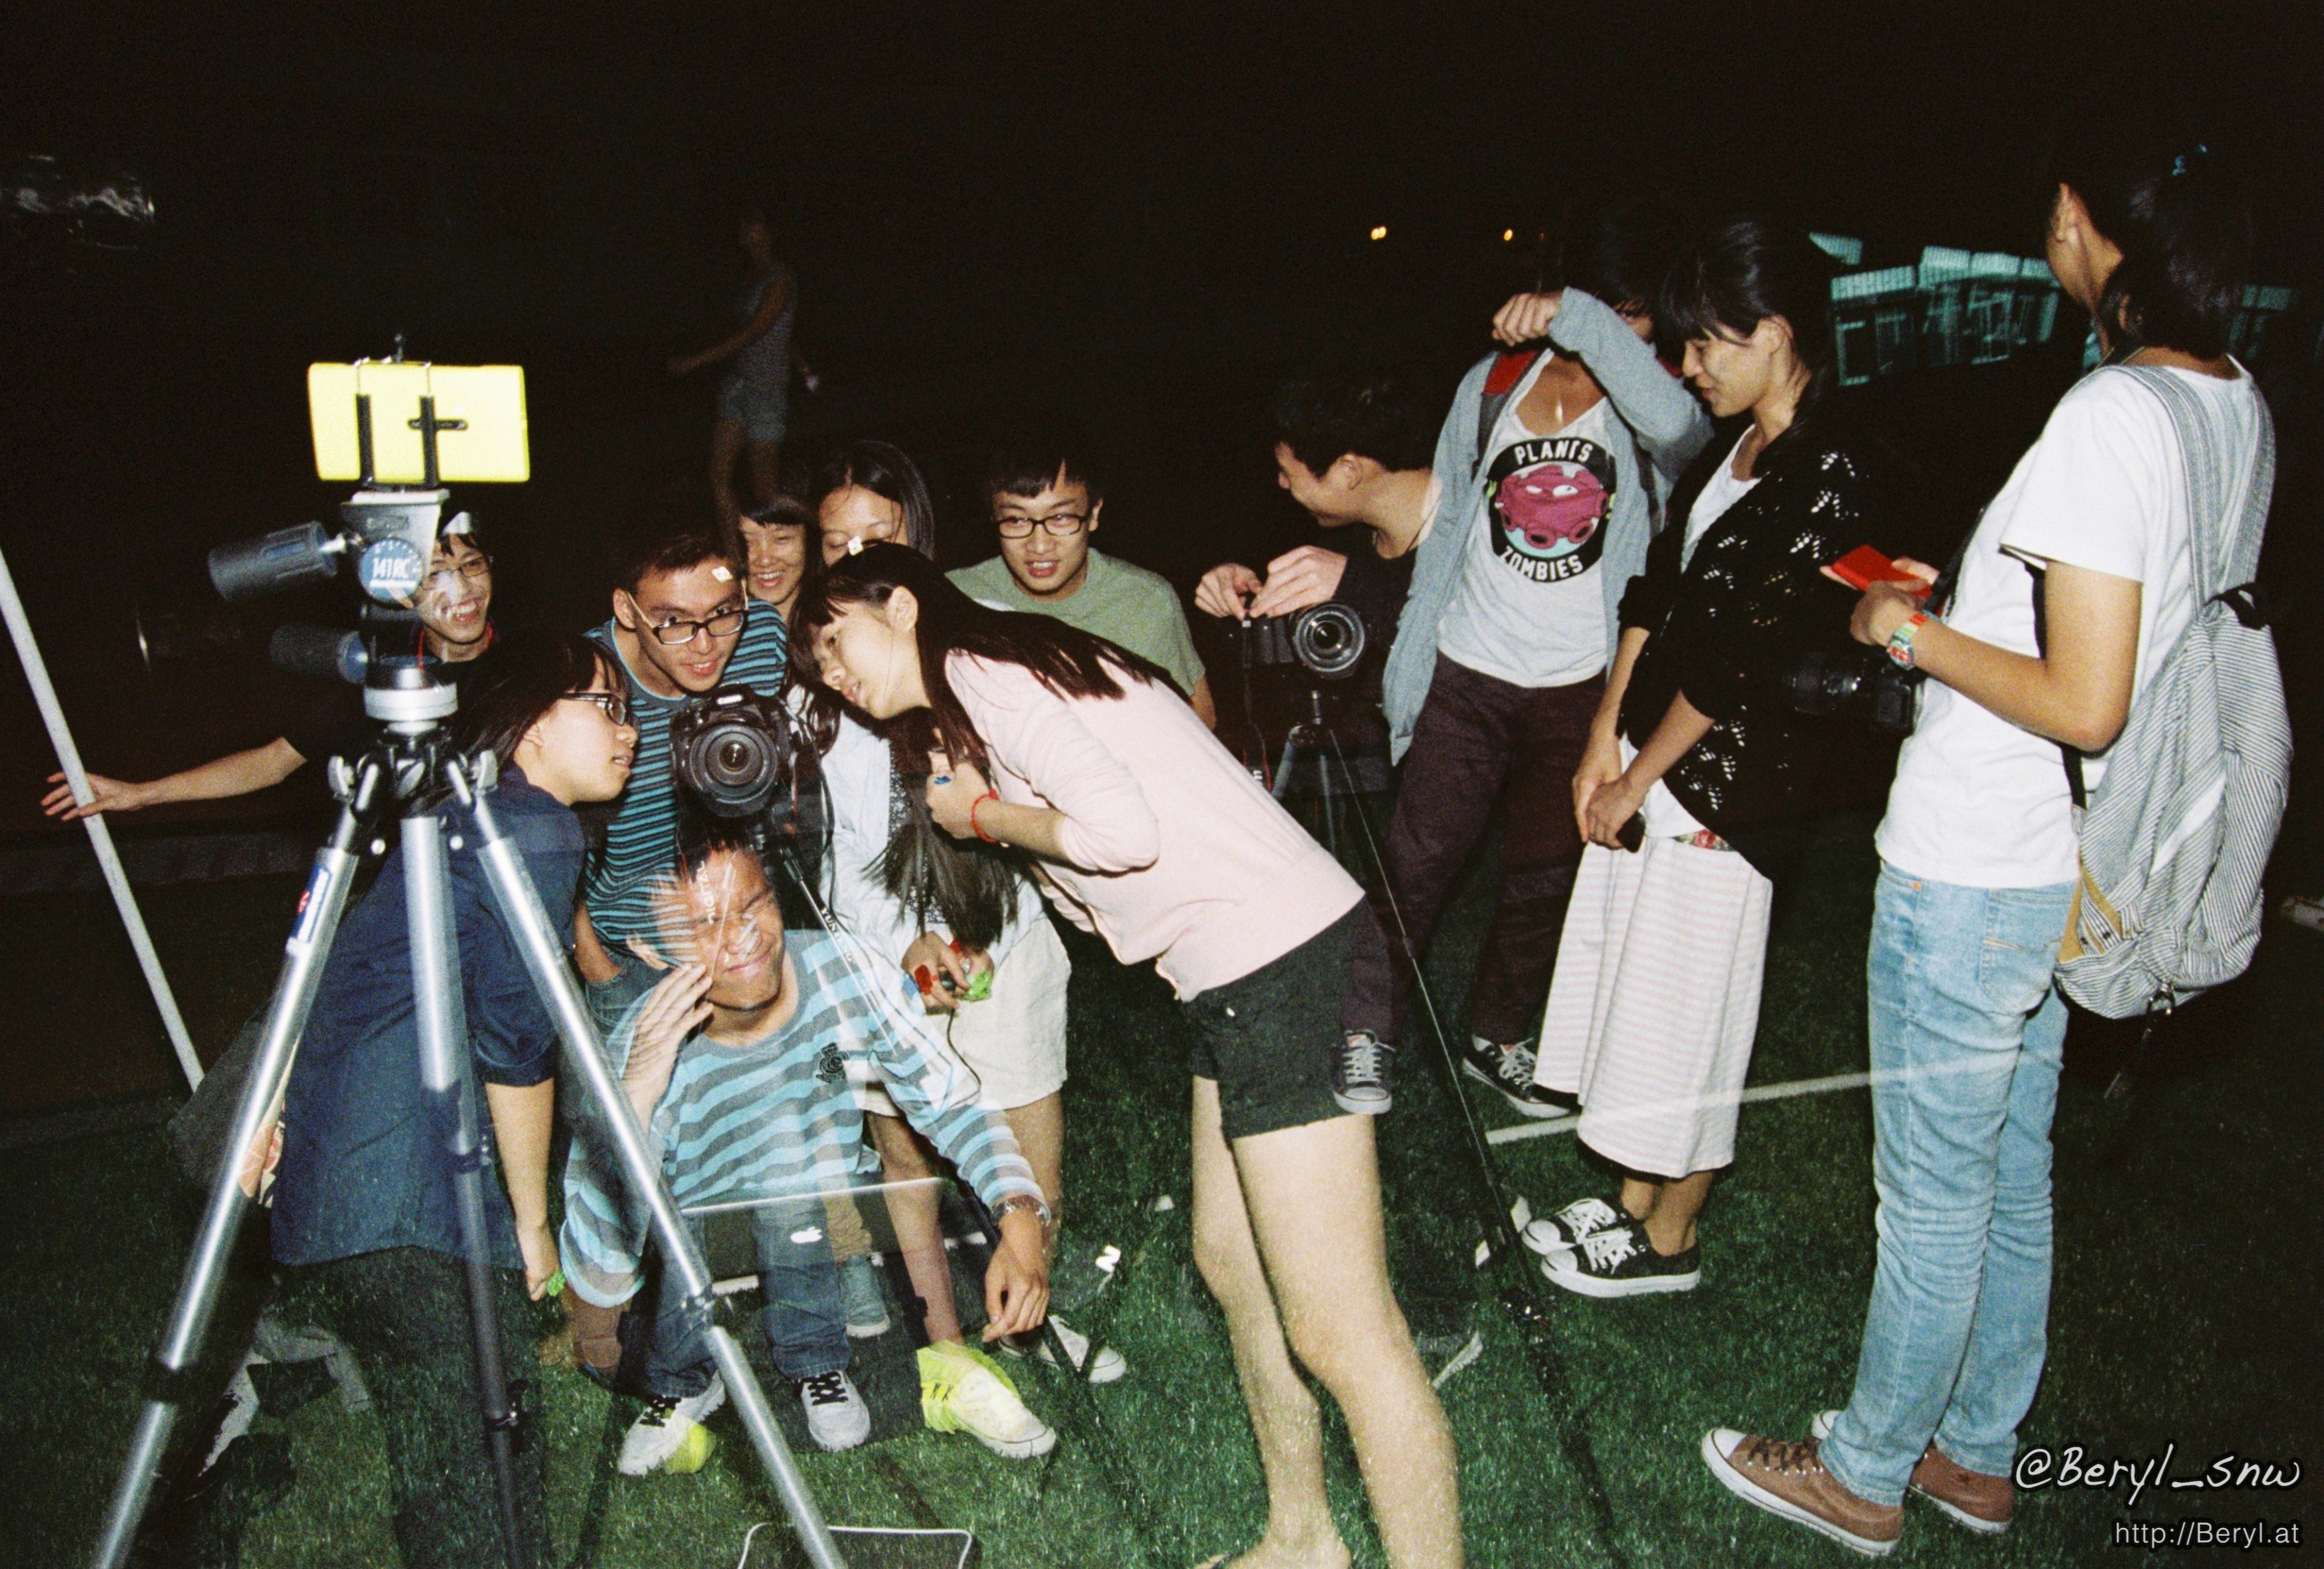
music, film, fujifilm, student, nikon, musician, flash, exposure, singing, school, vr, nikkor, multiple, 800, f100, xtra, superia, speedlight, sb800, ed, 24120, social group